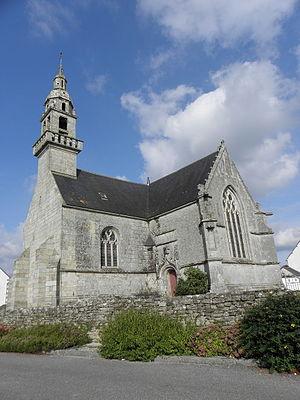
Vue méridionale de l'église Notre-dame-de-Populo en Landudal (29).
La liste des églises du Finistère recense de la manière la plus complète possible les églises, cathédrales et basiliques situées dans le département français du Finistère.
Landudal [lɑ̃dydal] est une commune du département du Finistère, dans la région Bretagne, en France.
Cet article recense une partie des monuments historiques du Finistère, en France.